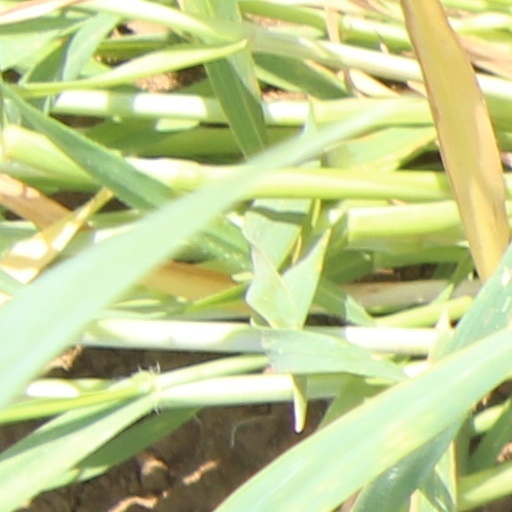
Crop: wheat